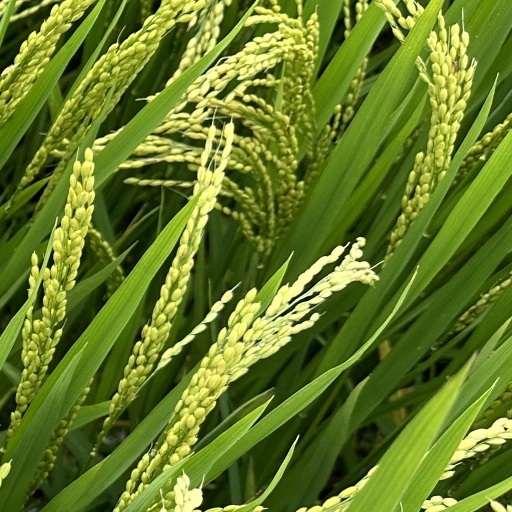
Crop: rice